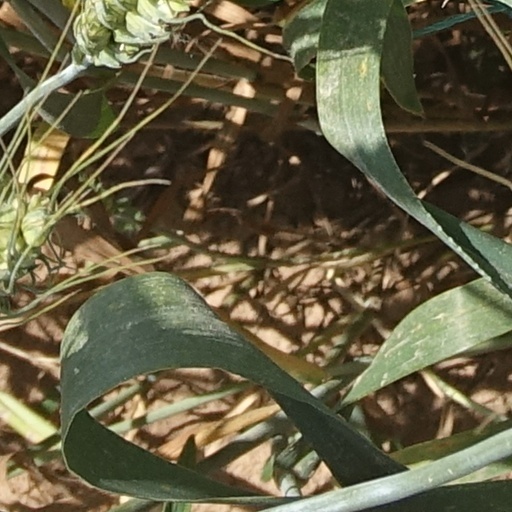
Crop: wheat